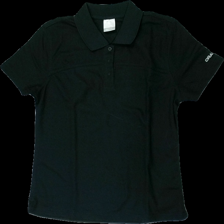
View: front
Type: T-shirt
Category: Ladies
Brand: Craft
Colors: Black
Material: 100% polyester
Cut: Regular, V-collar
Size: L
Season: All
Price range: 50-100
Recommended usage: Reuse